Answer in natural language. How many Dressers are visible in the scene? Choose between the following options: 4, 3, 1, 5 or 1
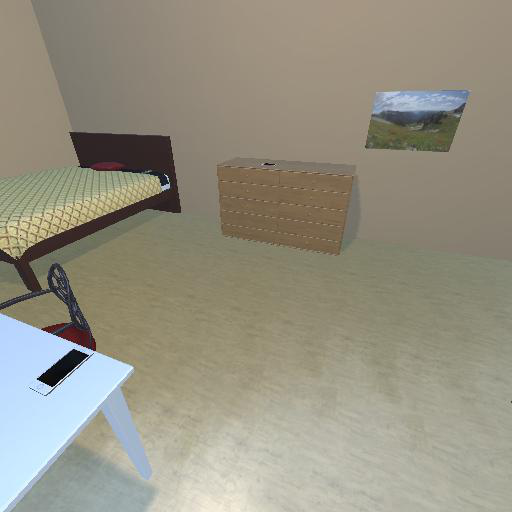
<answer>1</answer>